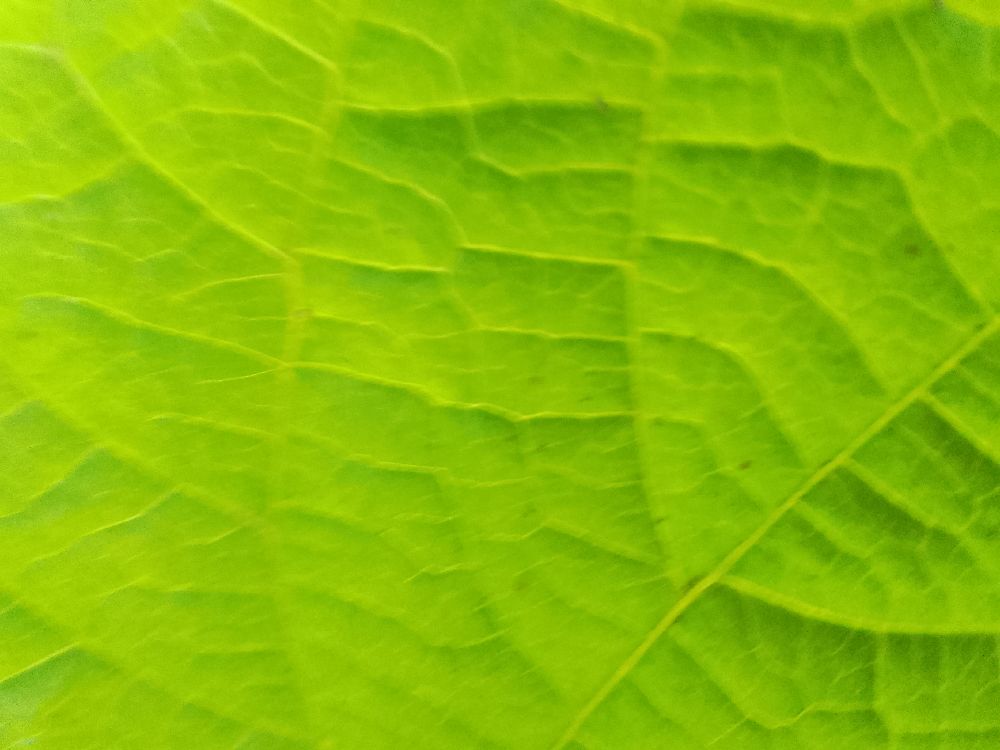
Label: healthy